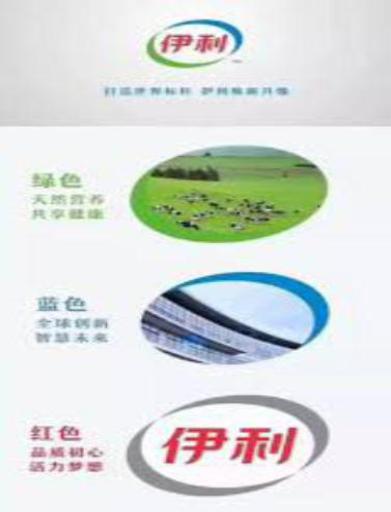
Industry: Food